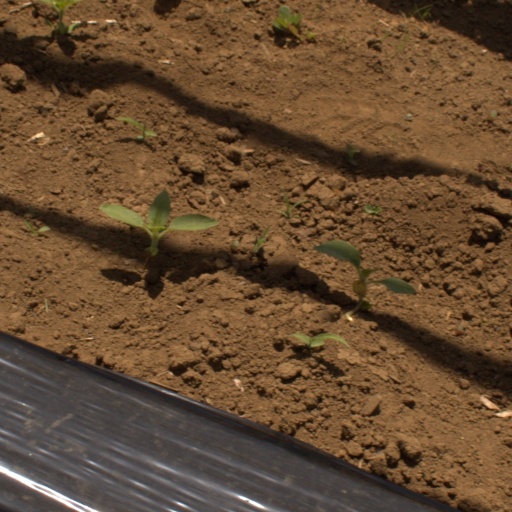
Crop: Jerusalem artichoke